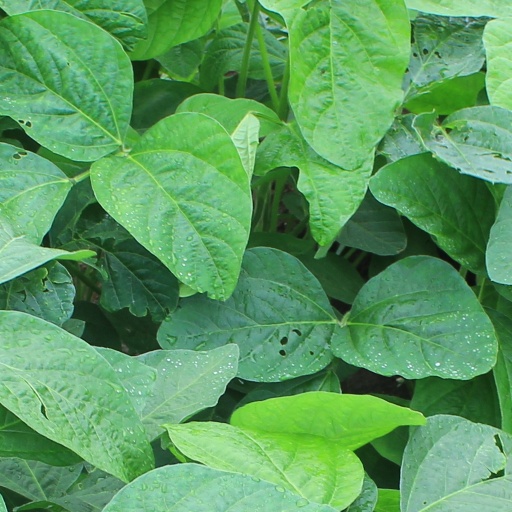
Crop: soybean